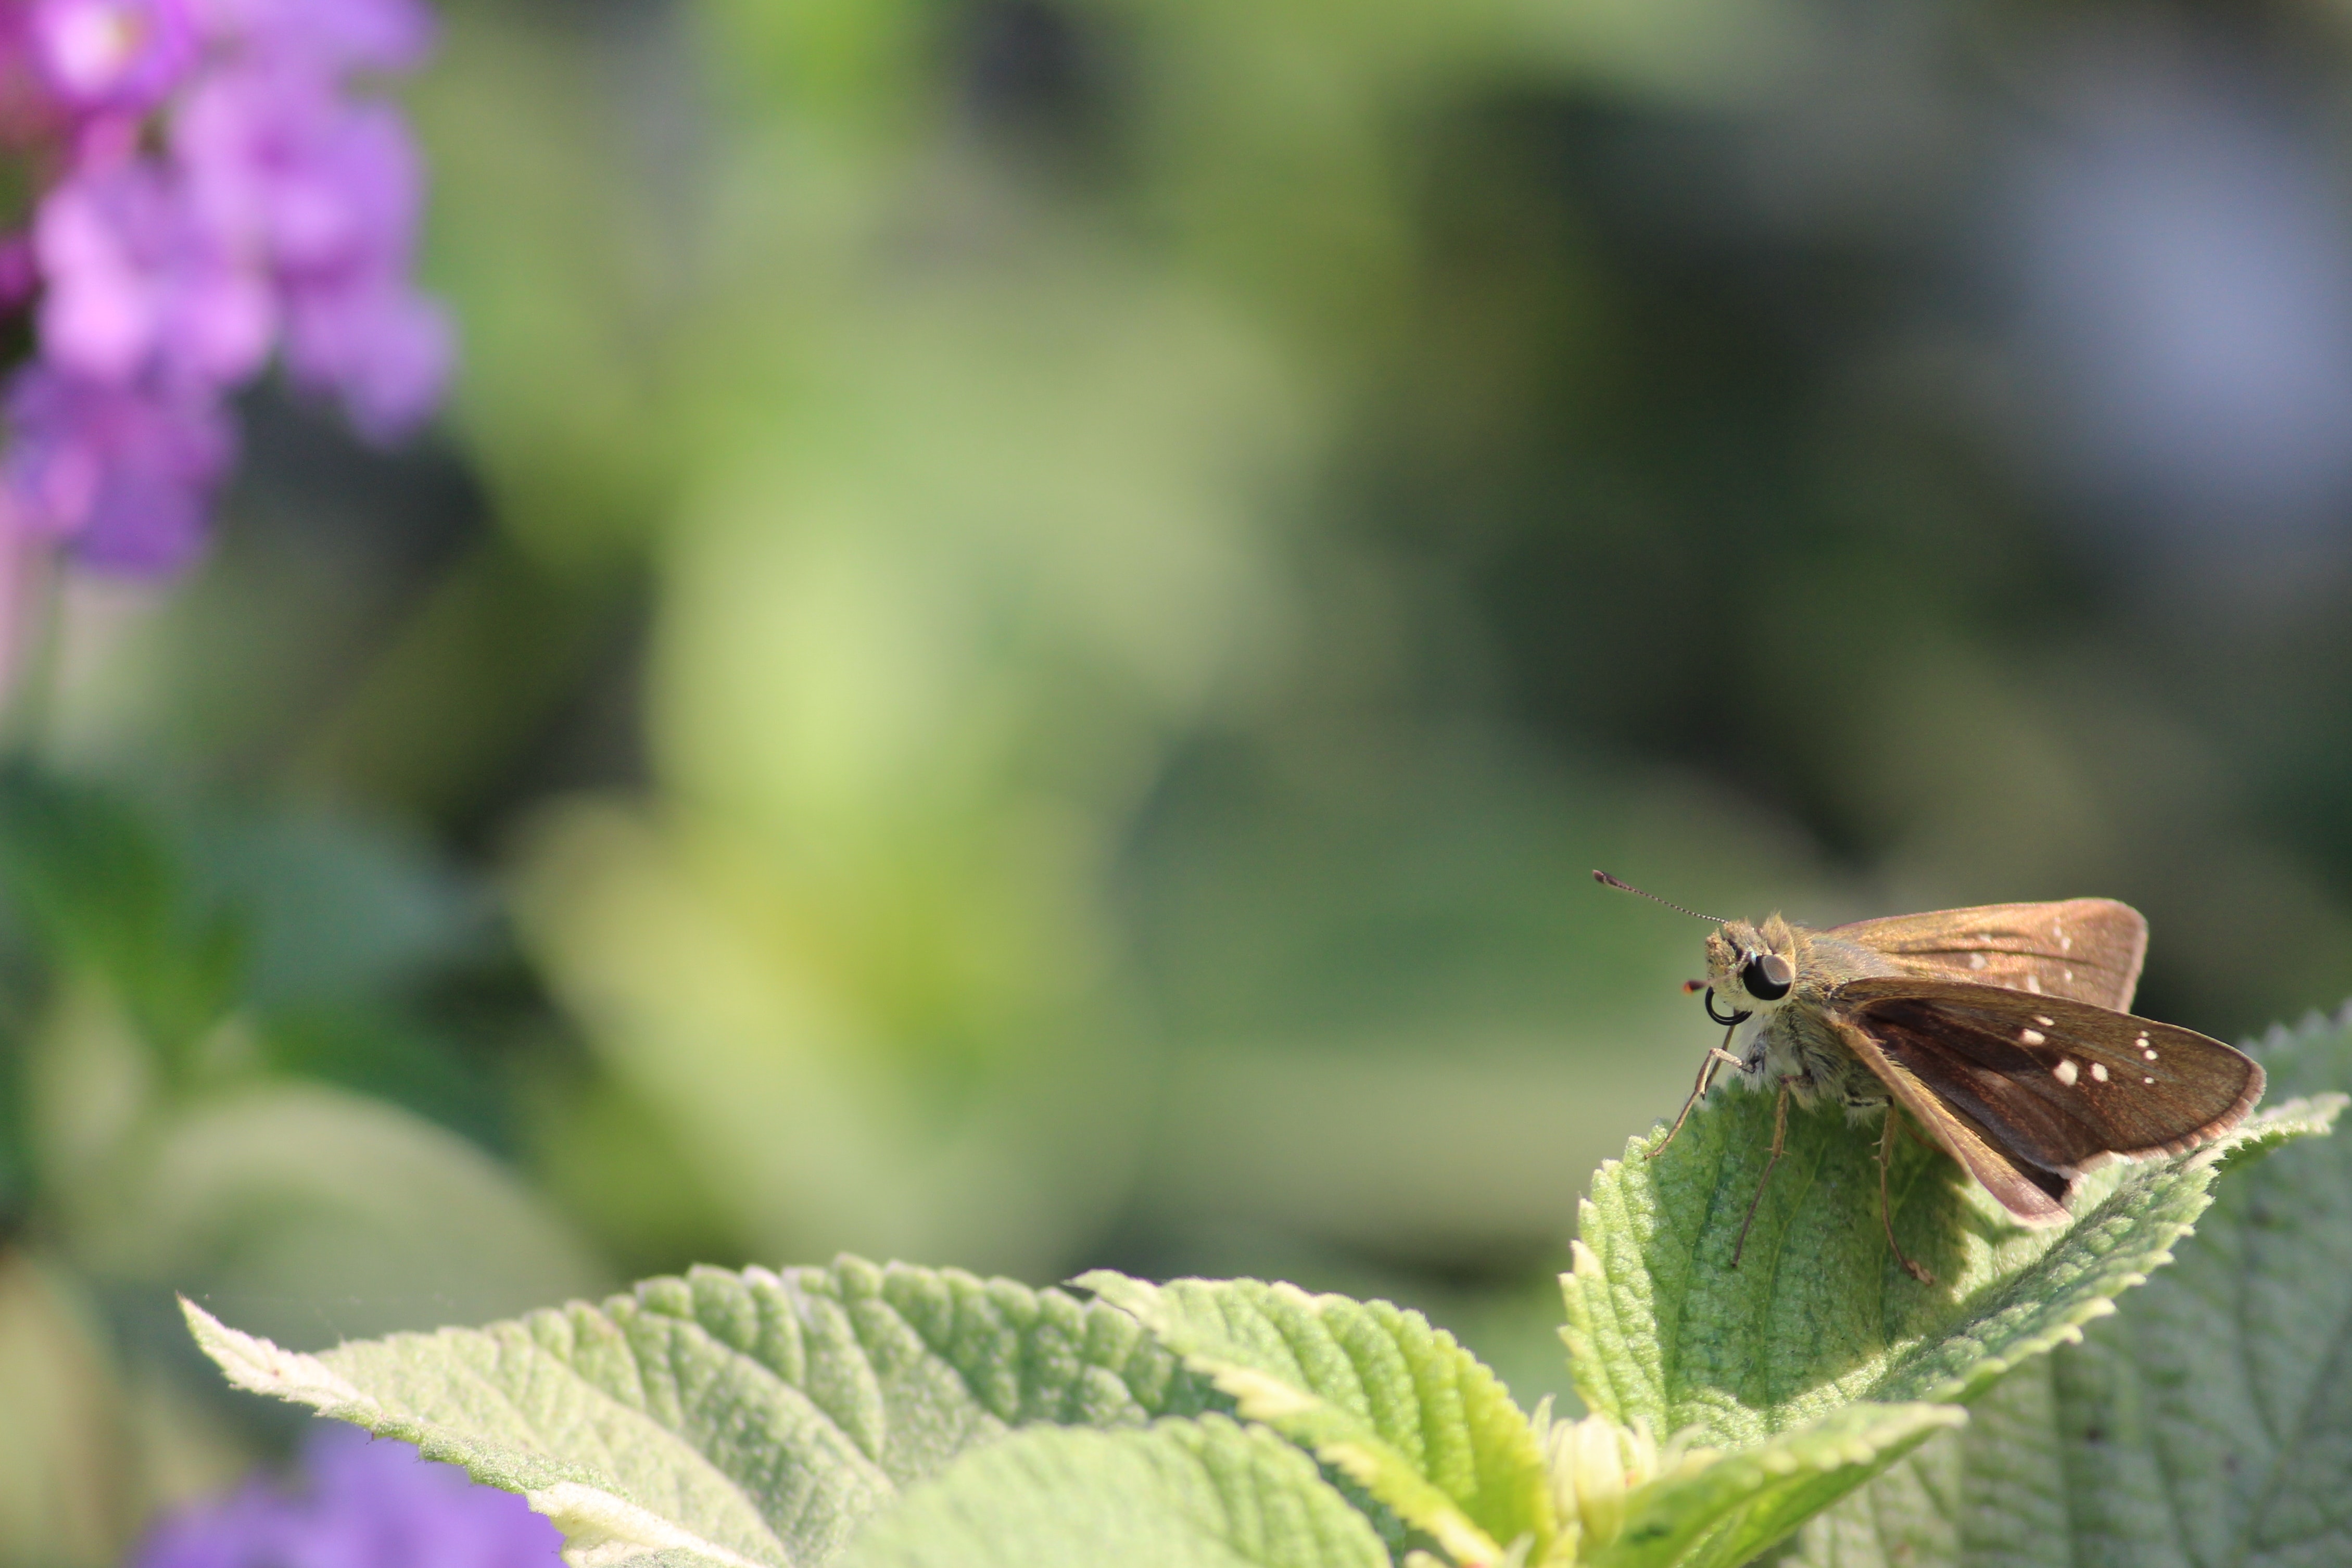
insect, leaf, invertebrate, flower, plant, butterfly, close up, organism, macro photography, photography, spring, peppermint, pollinator, moths and butterflies, moth, pest, arthropod, plant stem, herb